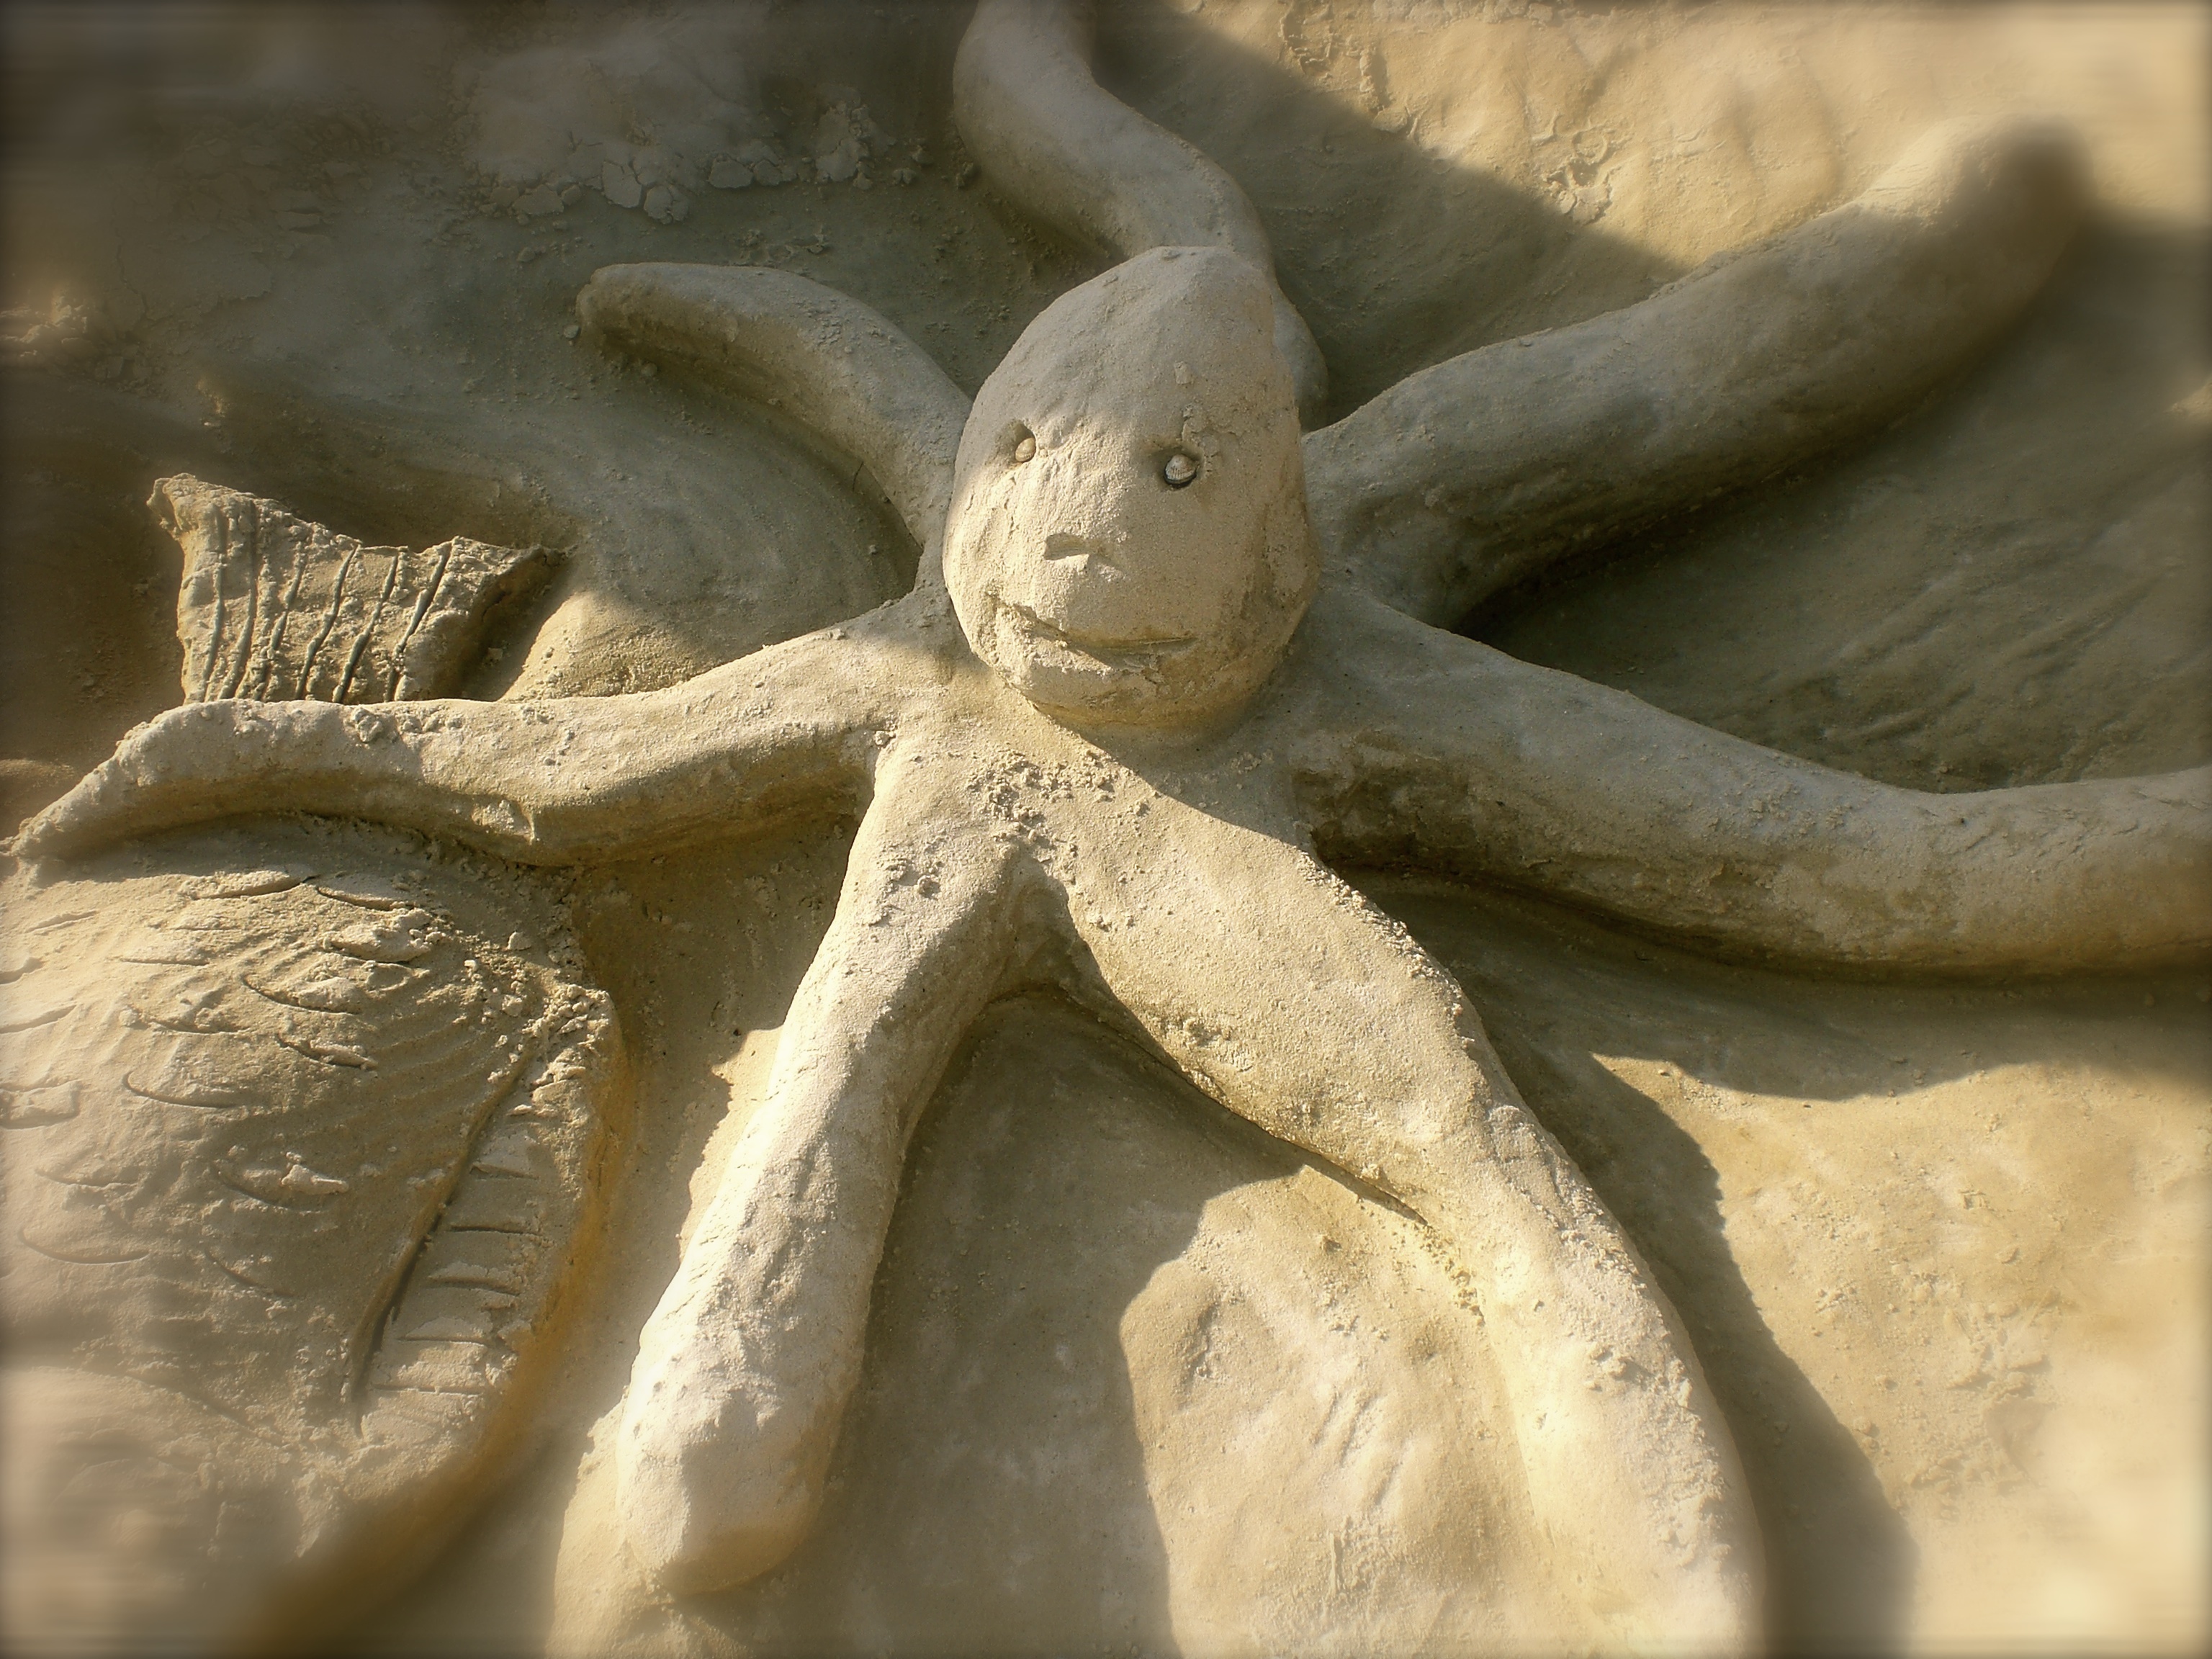
sand, rock, wood, monument, statue, material, close up, octopus, sculpture, art, temple, head, carving, mythology, ancient history, sand figure